Shire of Wannon

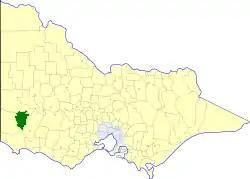
Location in Victoria

The Shire of Wannon was a local government area about west of Melbourne, the state capital of Victoria, Australia. The shire covered an area of , and existed from 1872 until 1994.